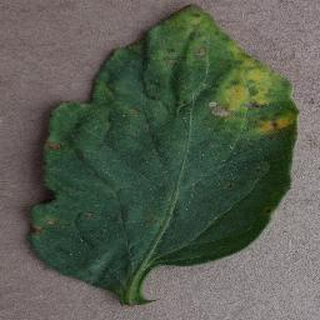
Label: tomato_bacterial_spot